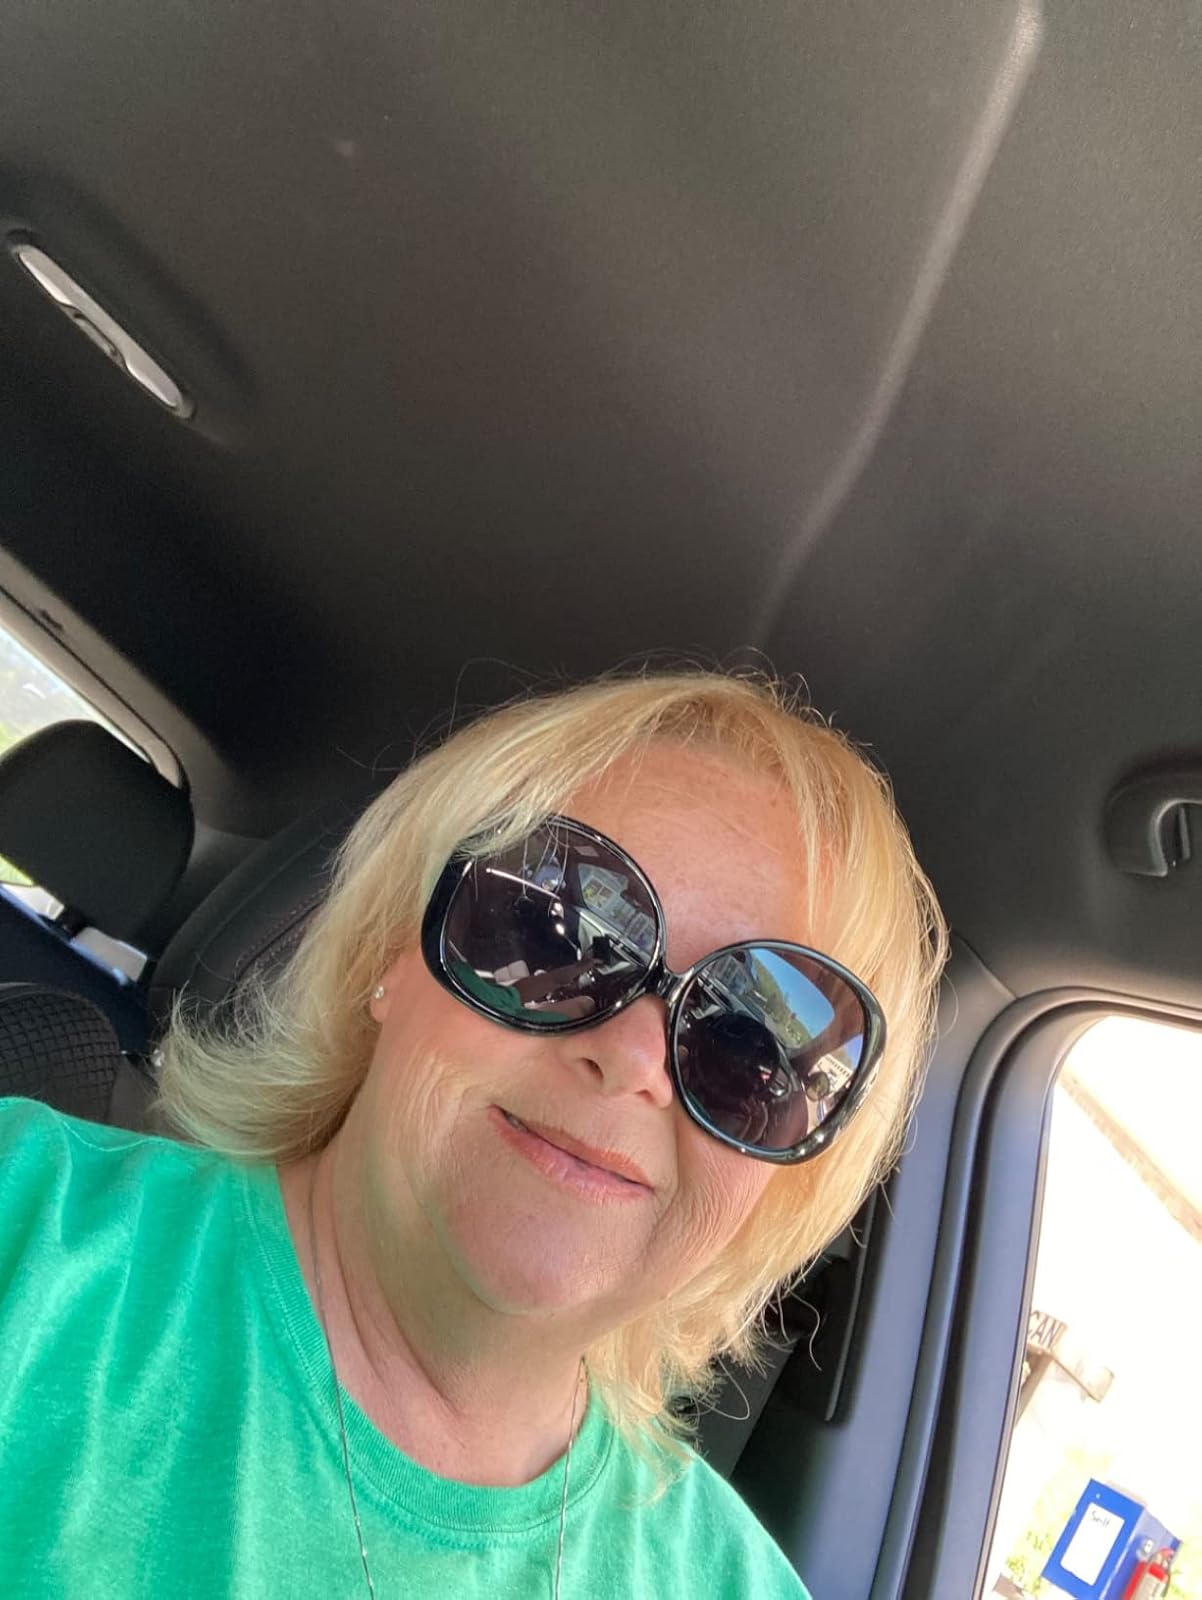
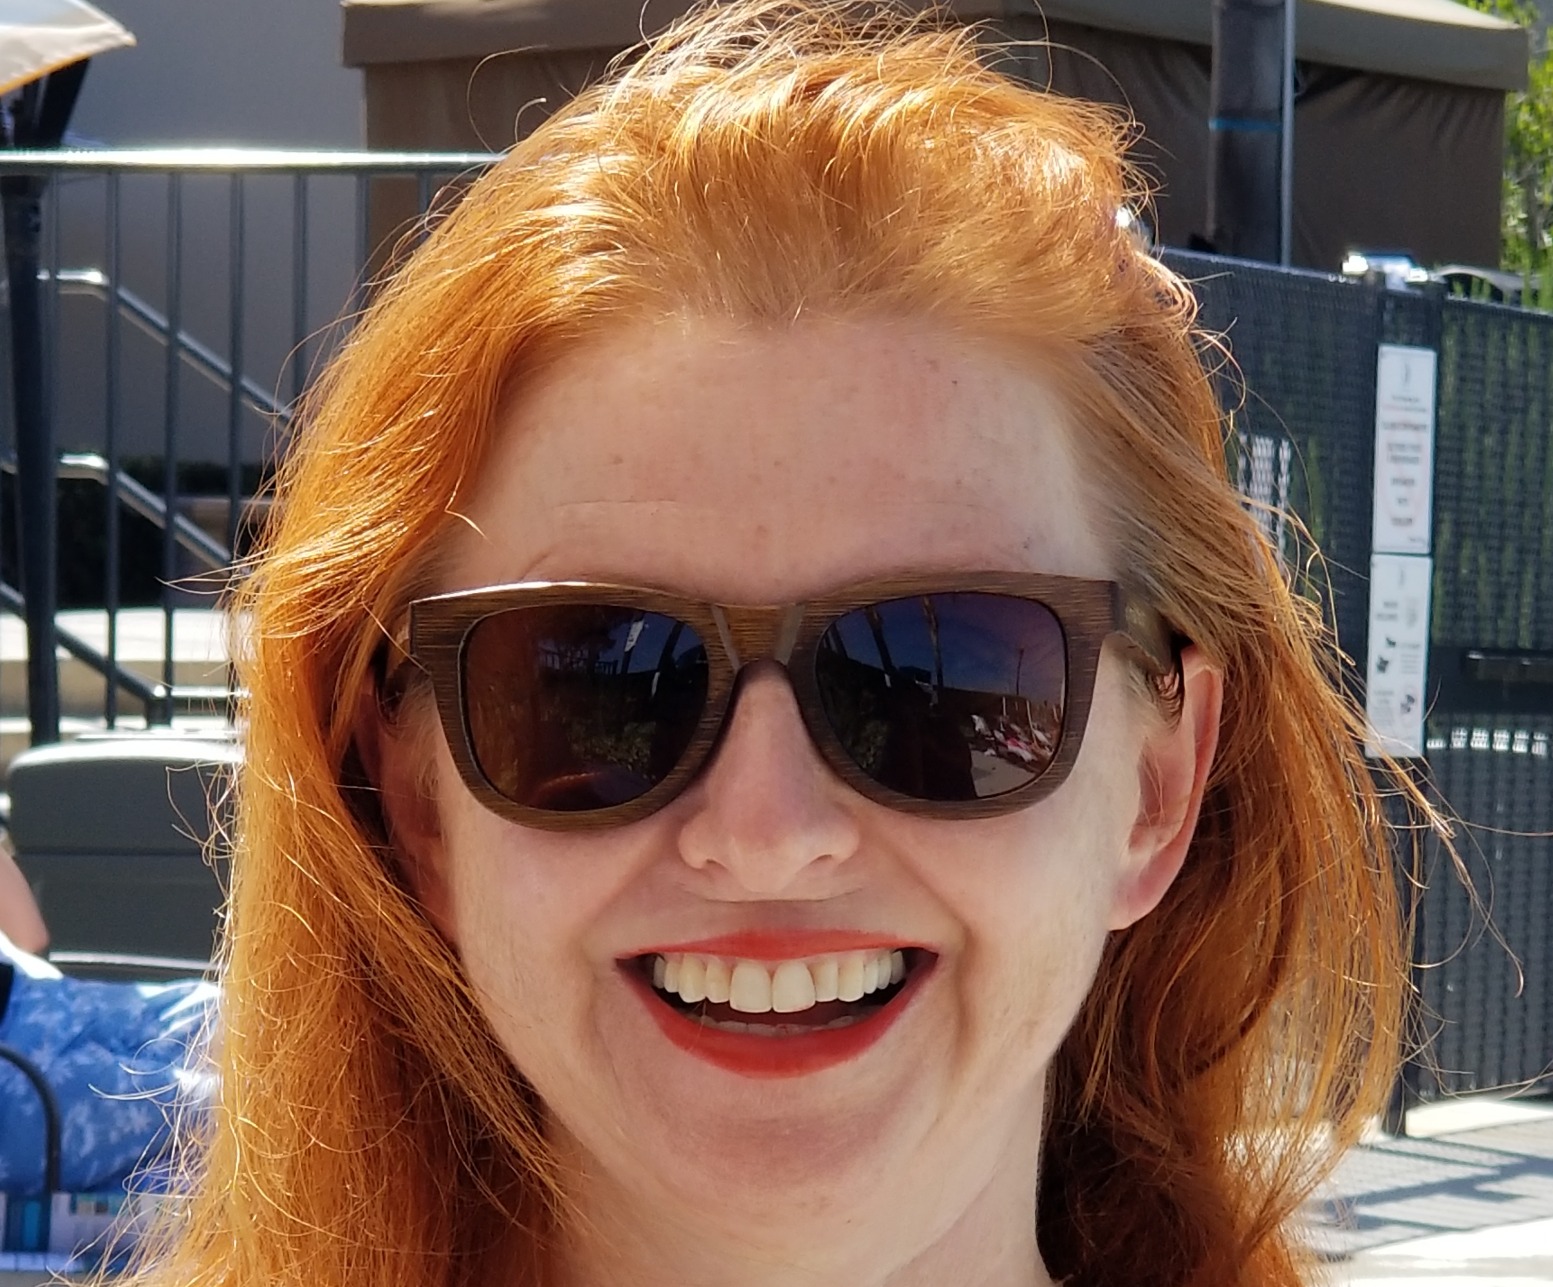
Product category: accessories_sunglasses
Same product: no